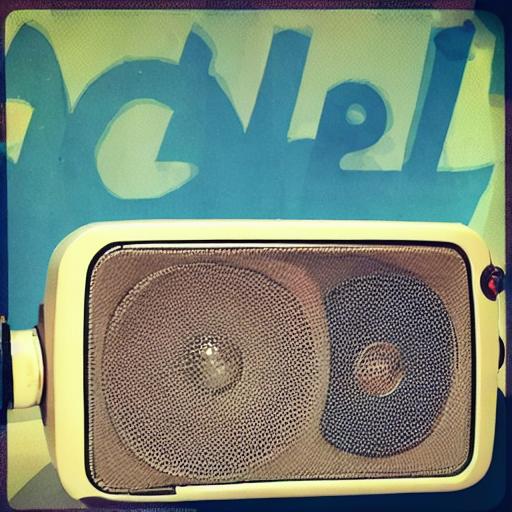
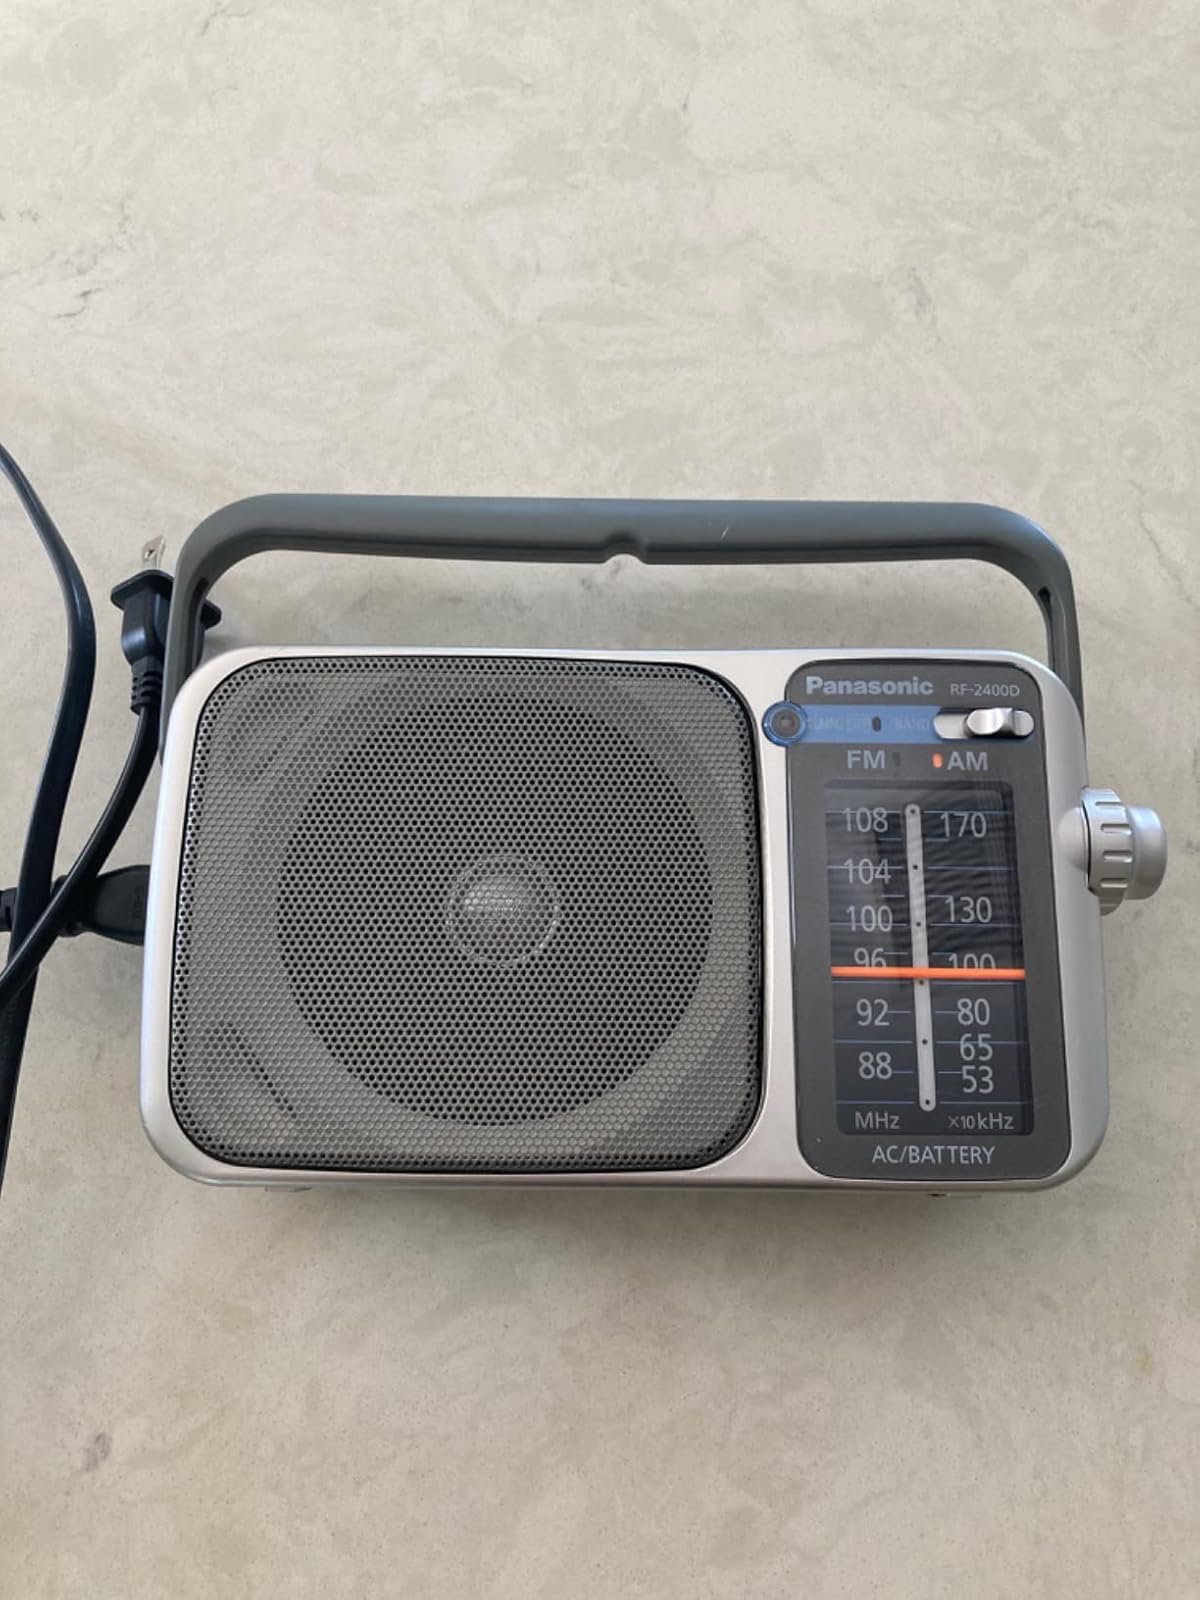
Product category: radio
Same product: no